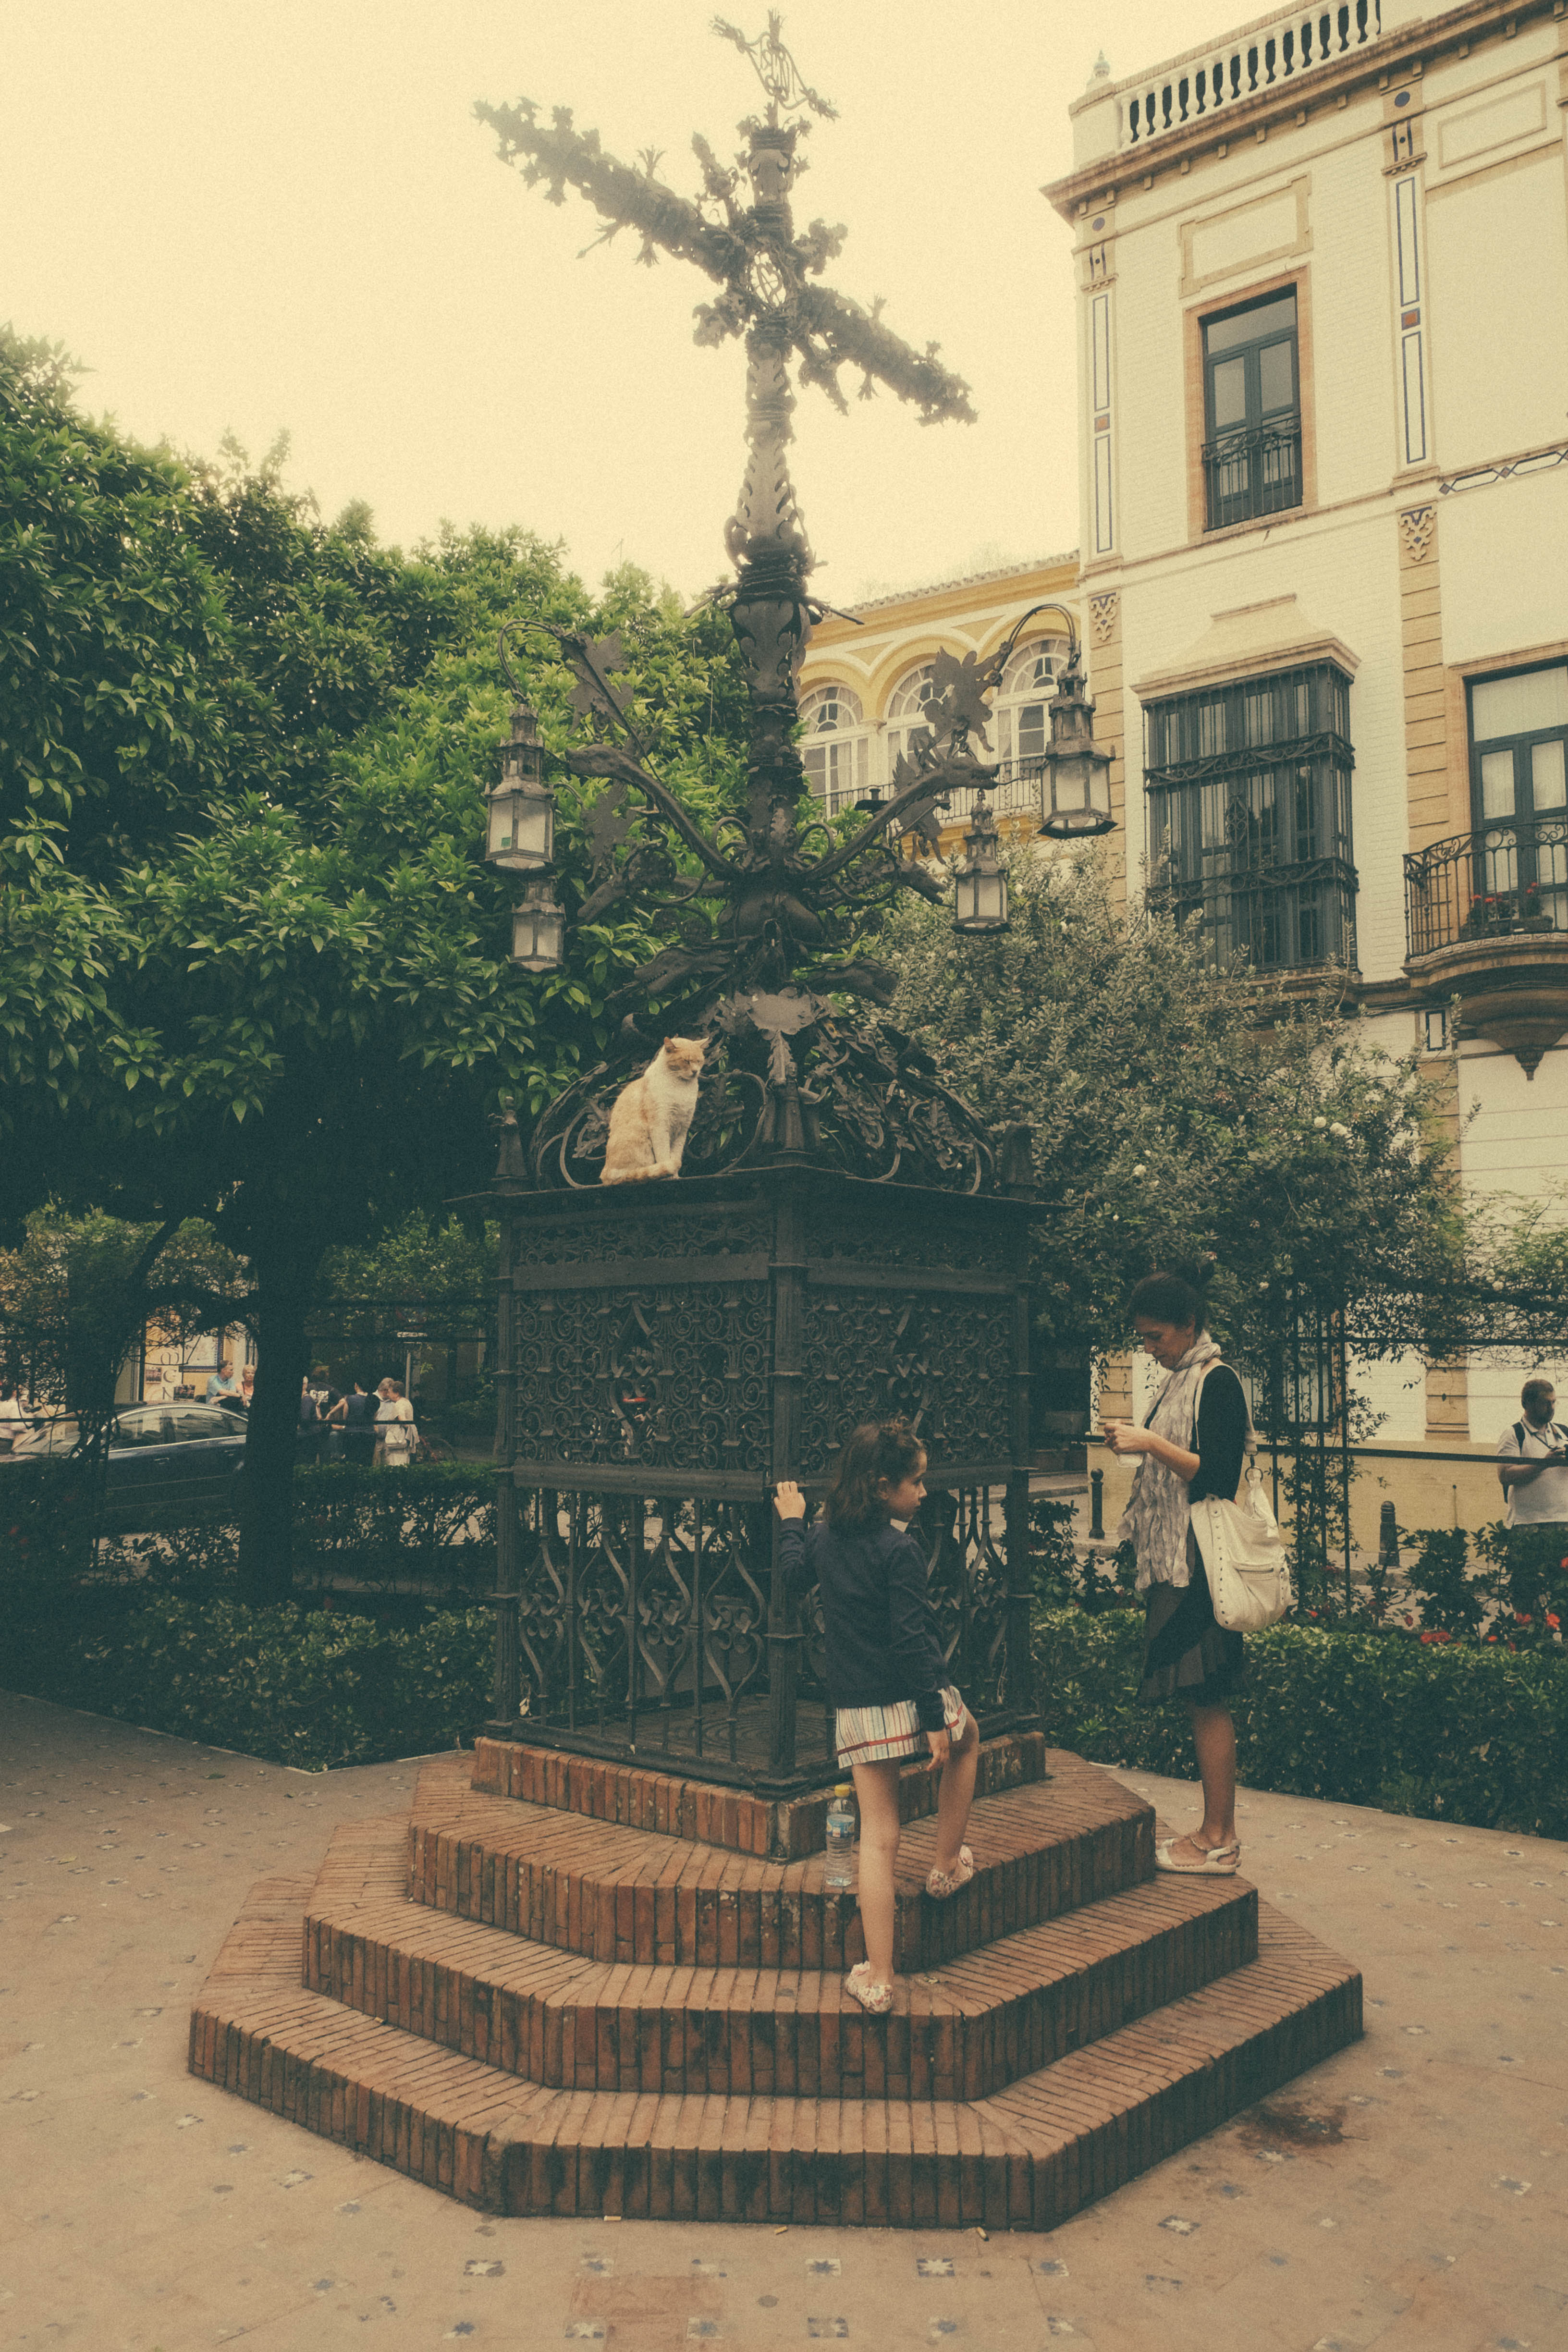
tree, town, monument, travel, statue, sculpture, temple, sevilla, andalusia, history, ancient history